2003–04 Gillingham F.C. season

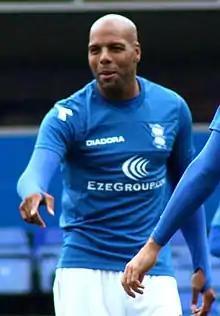
Marlon King "(pictured in 2012)" left the club in November.

After a 2–1 defeat at home to Norwich City, which left Gillingham in 16th place in the table, they took on West Ham United. Having been relegated from the FA Premier League at the end of the previous season, West Ham were challenging for an immediate return to the top division and were in second place having lost only once in their first seven games. The match drew an attendance of 11,418, the largest of the season at Priestfield. Goals from King and Trevor Benjamin, a loan signing from Leicester City, gave Gillingham a 2–0 victory, the team's first win over West Ham since 1914. After a 1–1 draw with Rotherham United, Gillingham lost 2–1 away to Walsall, in a game which was broadcast live by Sky Sports. The winner came when Hessenthaler attempted to clear a Walsall attack but succeeded only in deflecting the ball past goalkeeper Bertrand Bossu, who had been signed from a semi-professional team and was making his debut in place of the injured Brown. The player-manager described his own goal as "a kick in the teeth" for his team. After a 2–0 defeat at home to West Bromwich Albion, Gillingham were defeated for the third consecutive game on 14 October, losing 2–1 away to Reading. King scored what would prove to be the final goal of his Gillingham career; the highly-rated 23-year-old forward would join Nottingham Forest in late November for a transfer fee reported at £950,000. A fourth consecutive defeat, a 1–0 loss away to Wigan Athletic on 18 October, left Gillingham in 20th place in the table. A week later, despite having to play for most of the second half with only ten men after Hope was sent off, Gillingham ended their run of defeats by beating Crystal Palace 1–0.